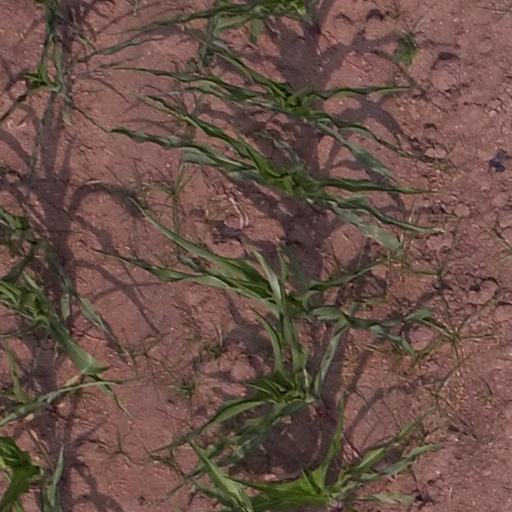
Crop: maize; corn